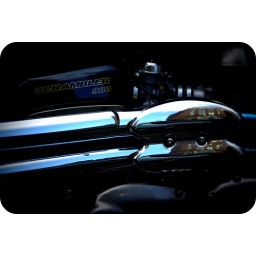
another bike I spotted in the city a triumph scrambler